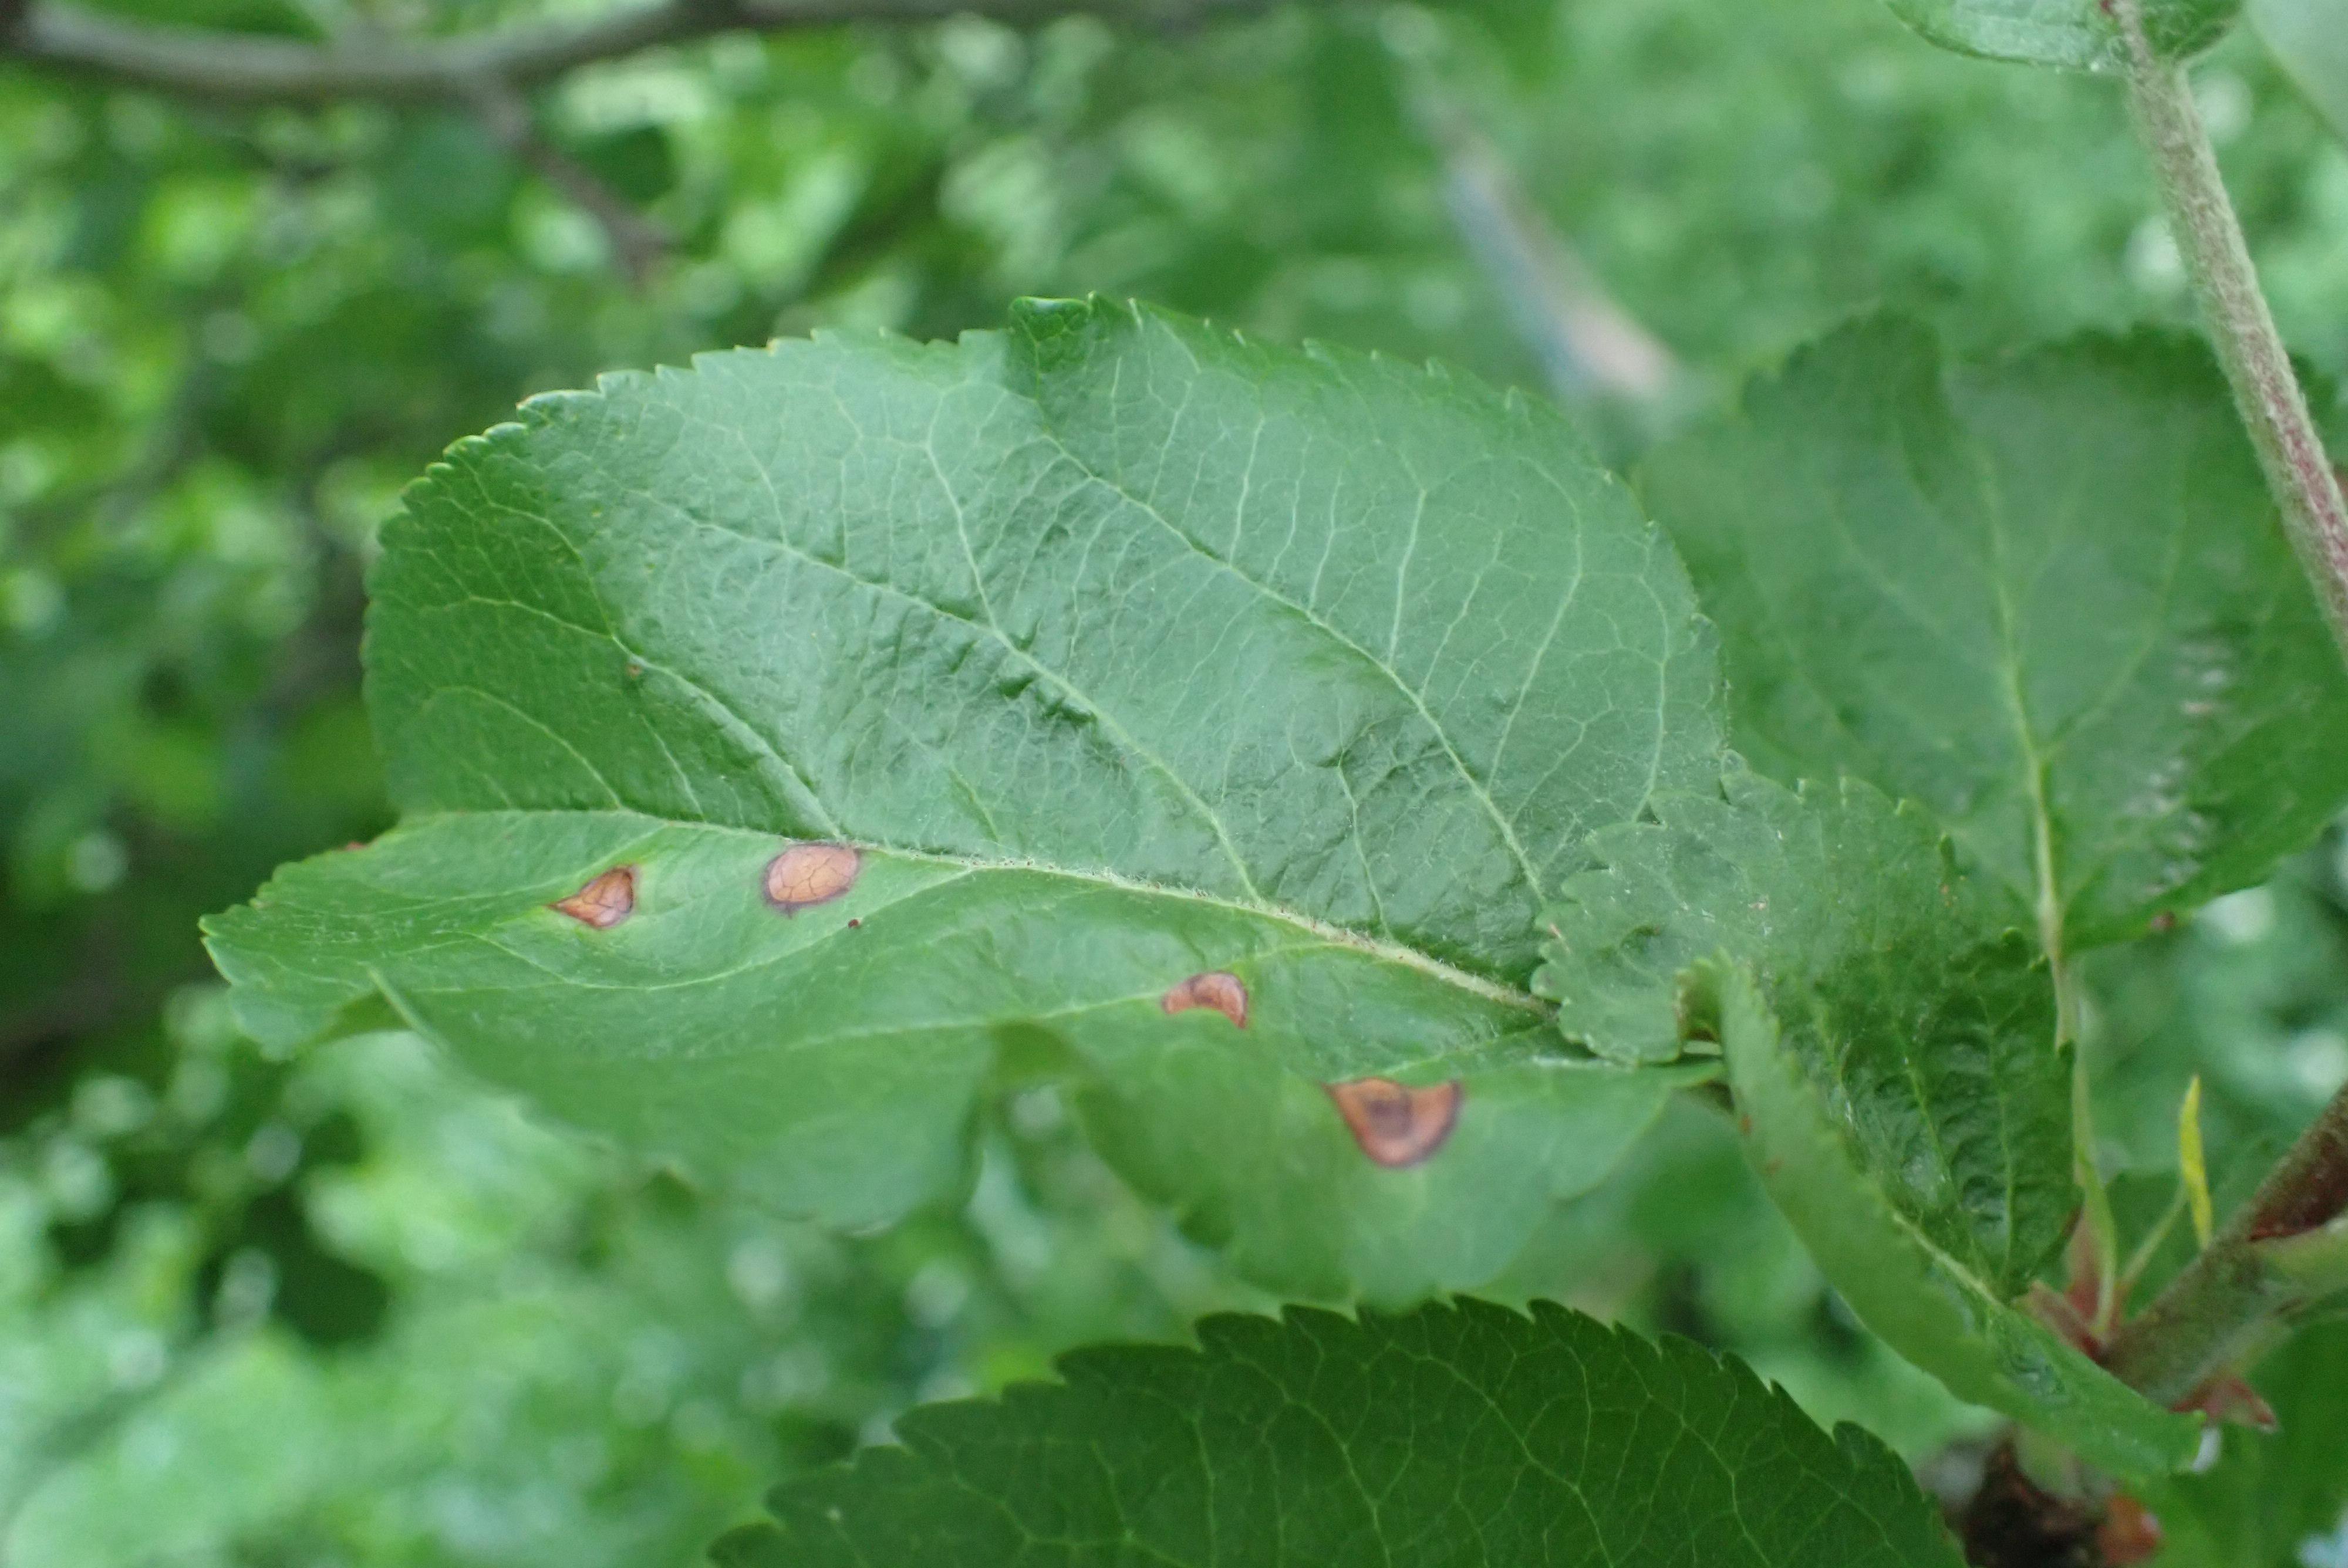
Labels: frog_eye_leaf_spot